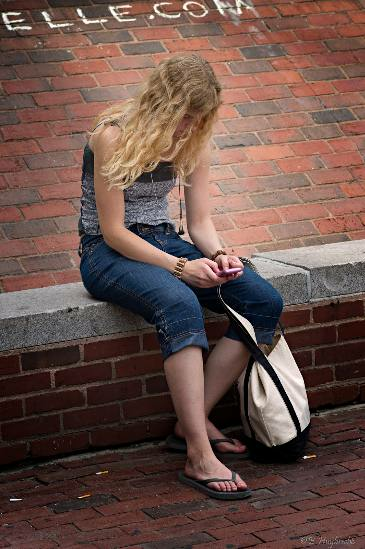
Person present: Yes